David Goffin

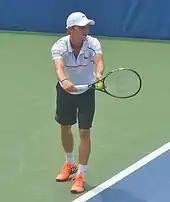
Goffin at the 2014 Winston-Salem Open

Goffin had to retire in his second-round match at the Challenger event in New Caledonia, and he withdrew from qualifying for the Australian Open due to a left quadriceps injury.